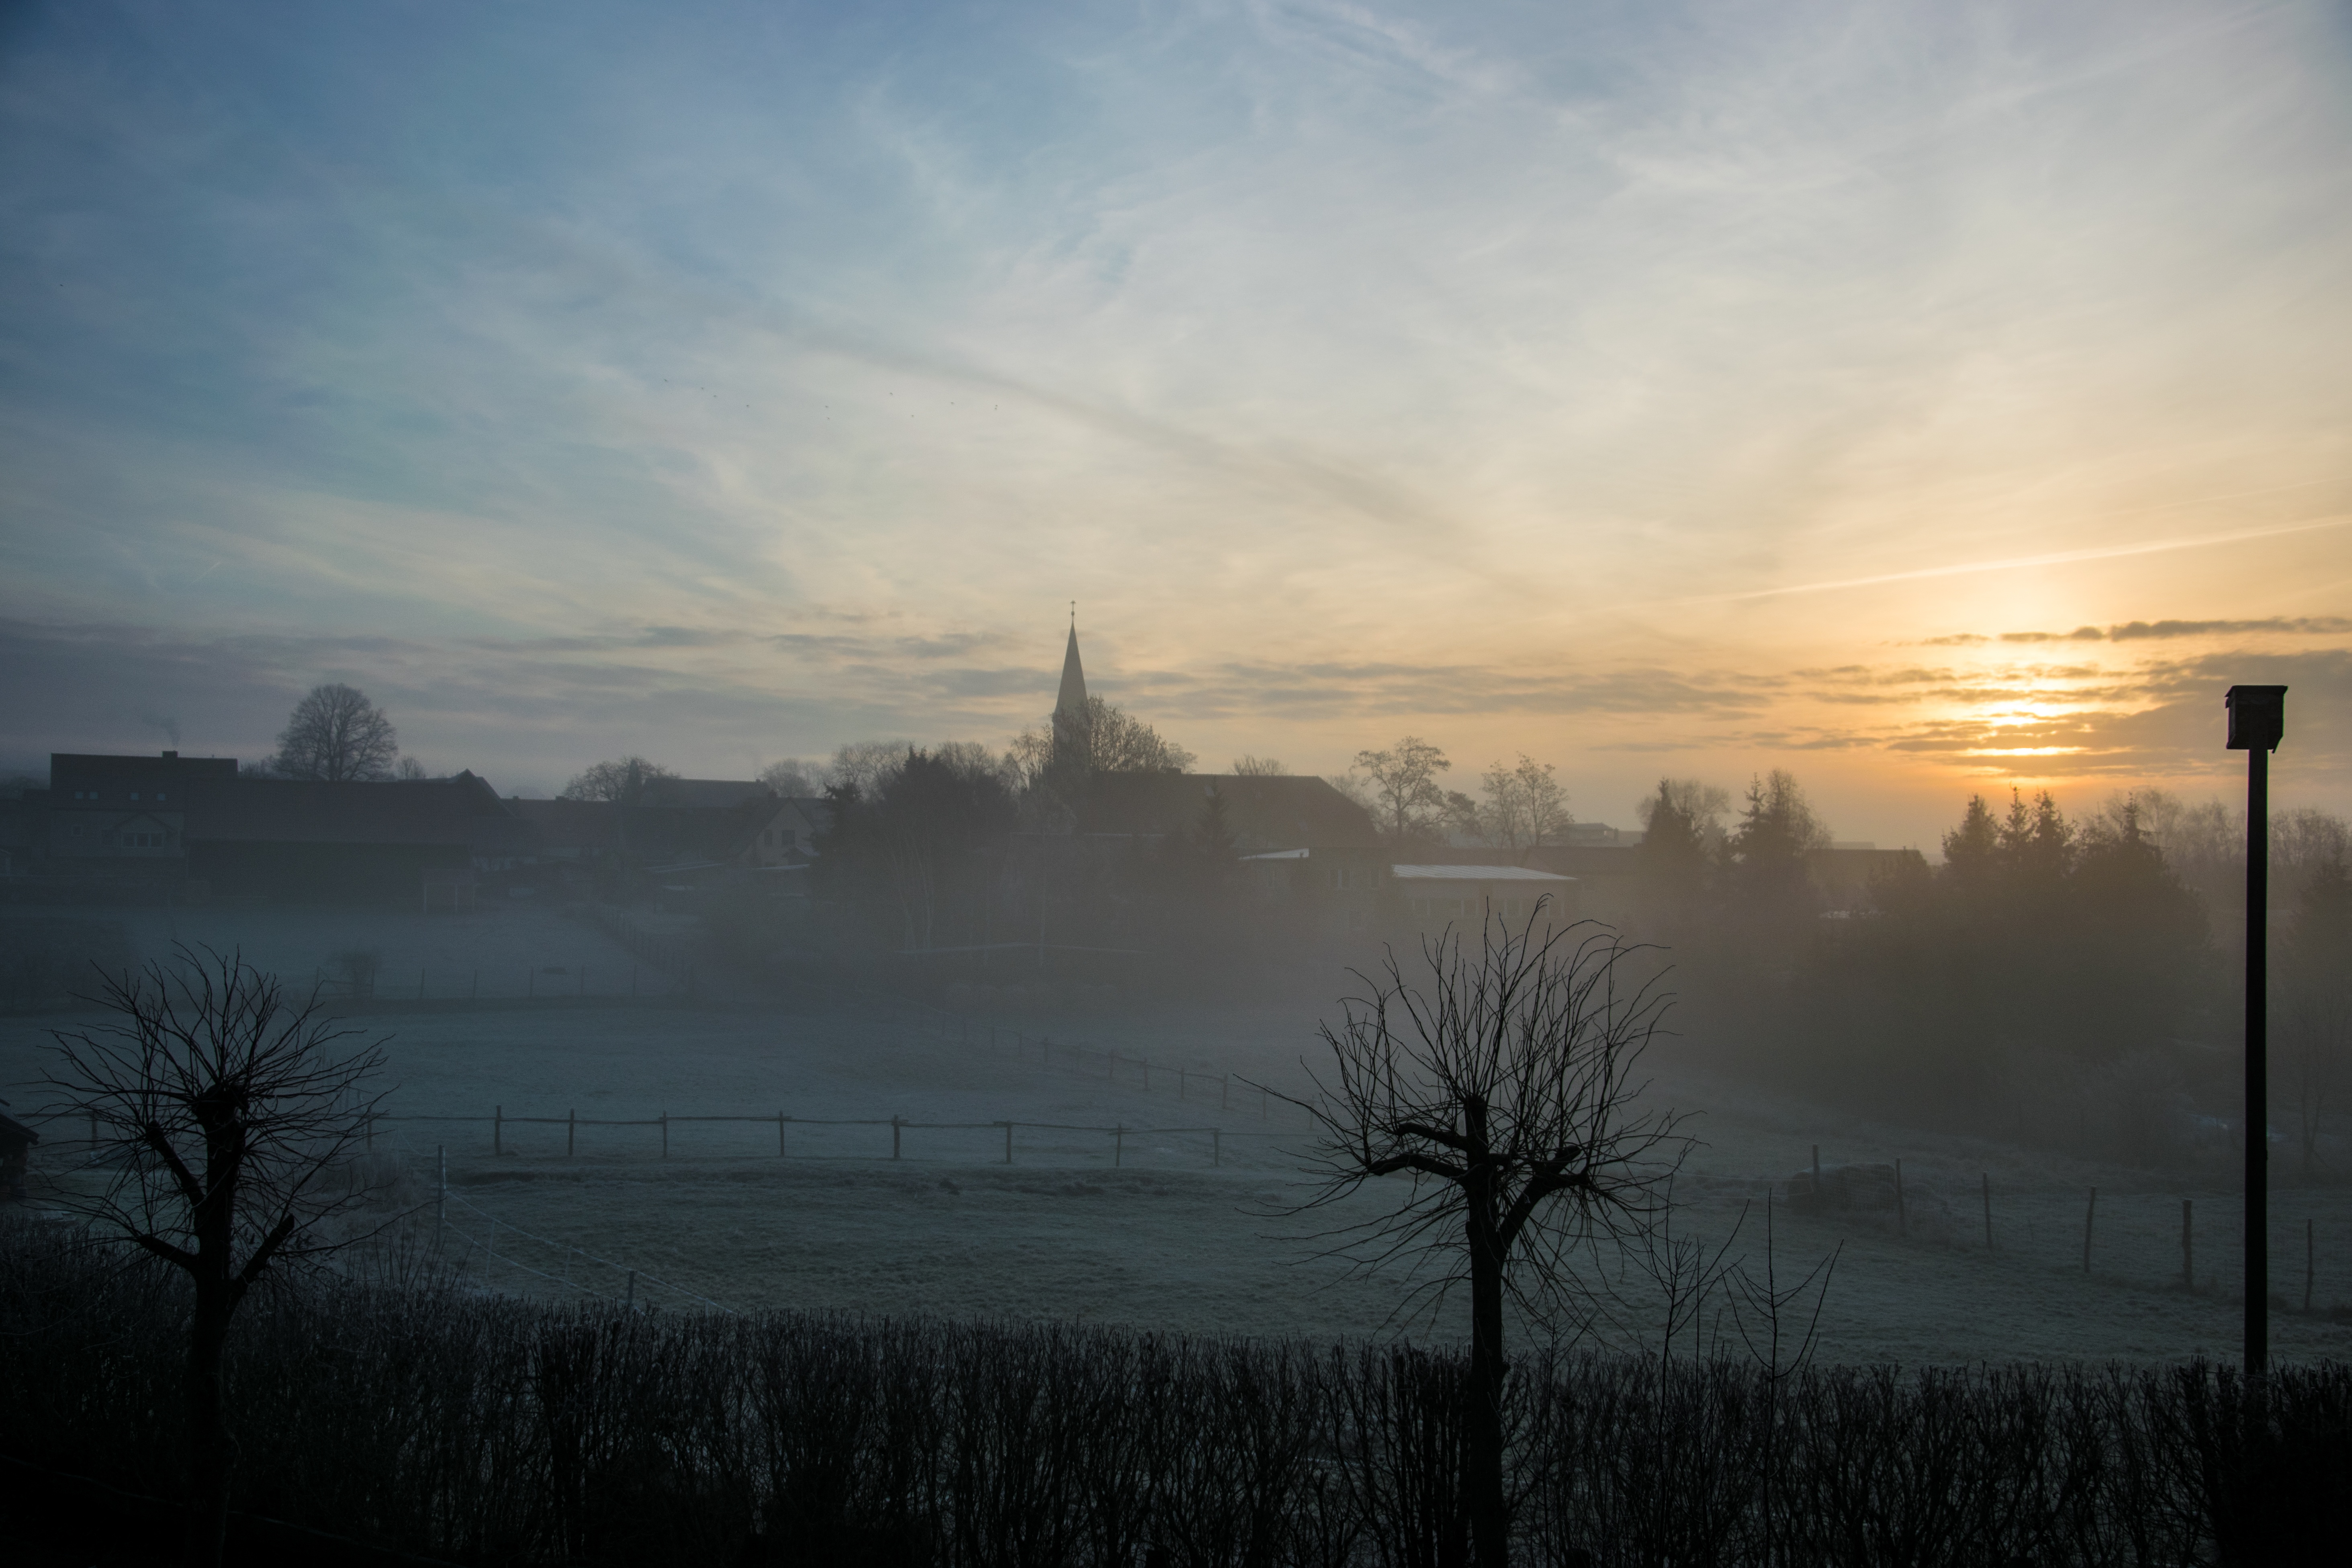
horizon, cloud, sky, sun, fog, sunrise, sunset, mist, sunlight, morning, dawn, atmosphere, dusk, evening, reflection, weather, haze, atmospheric phenomenon